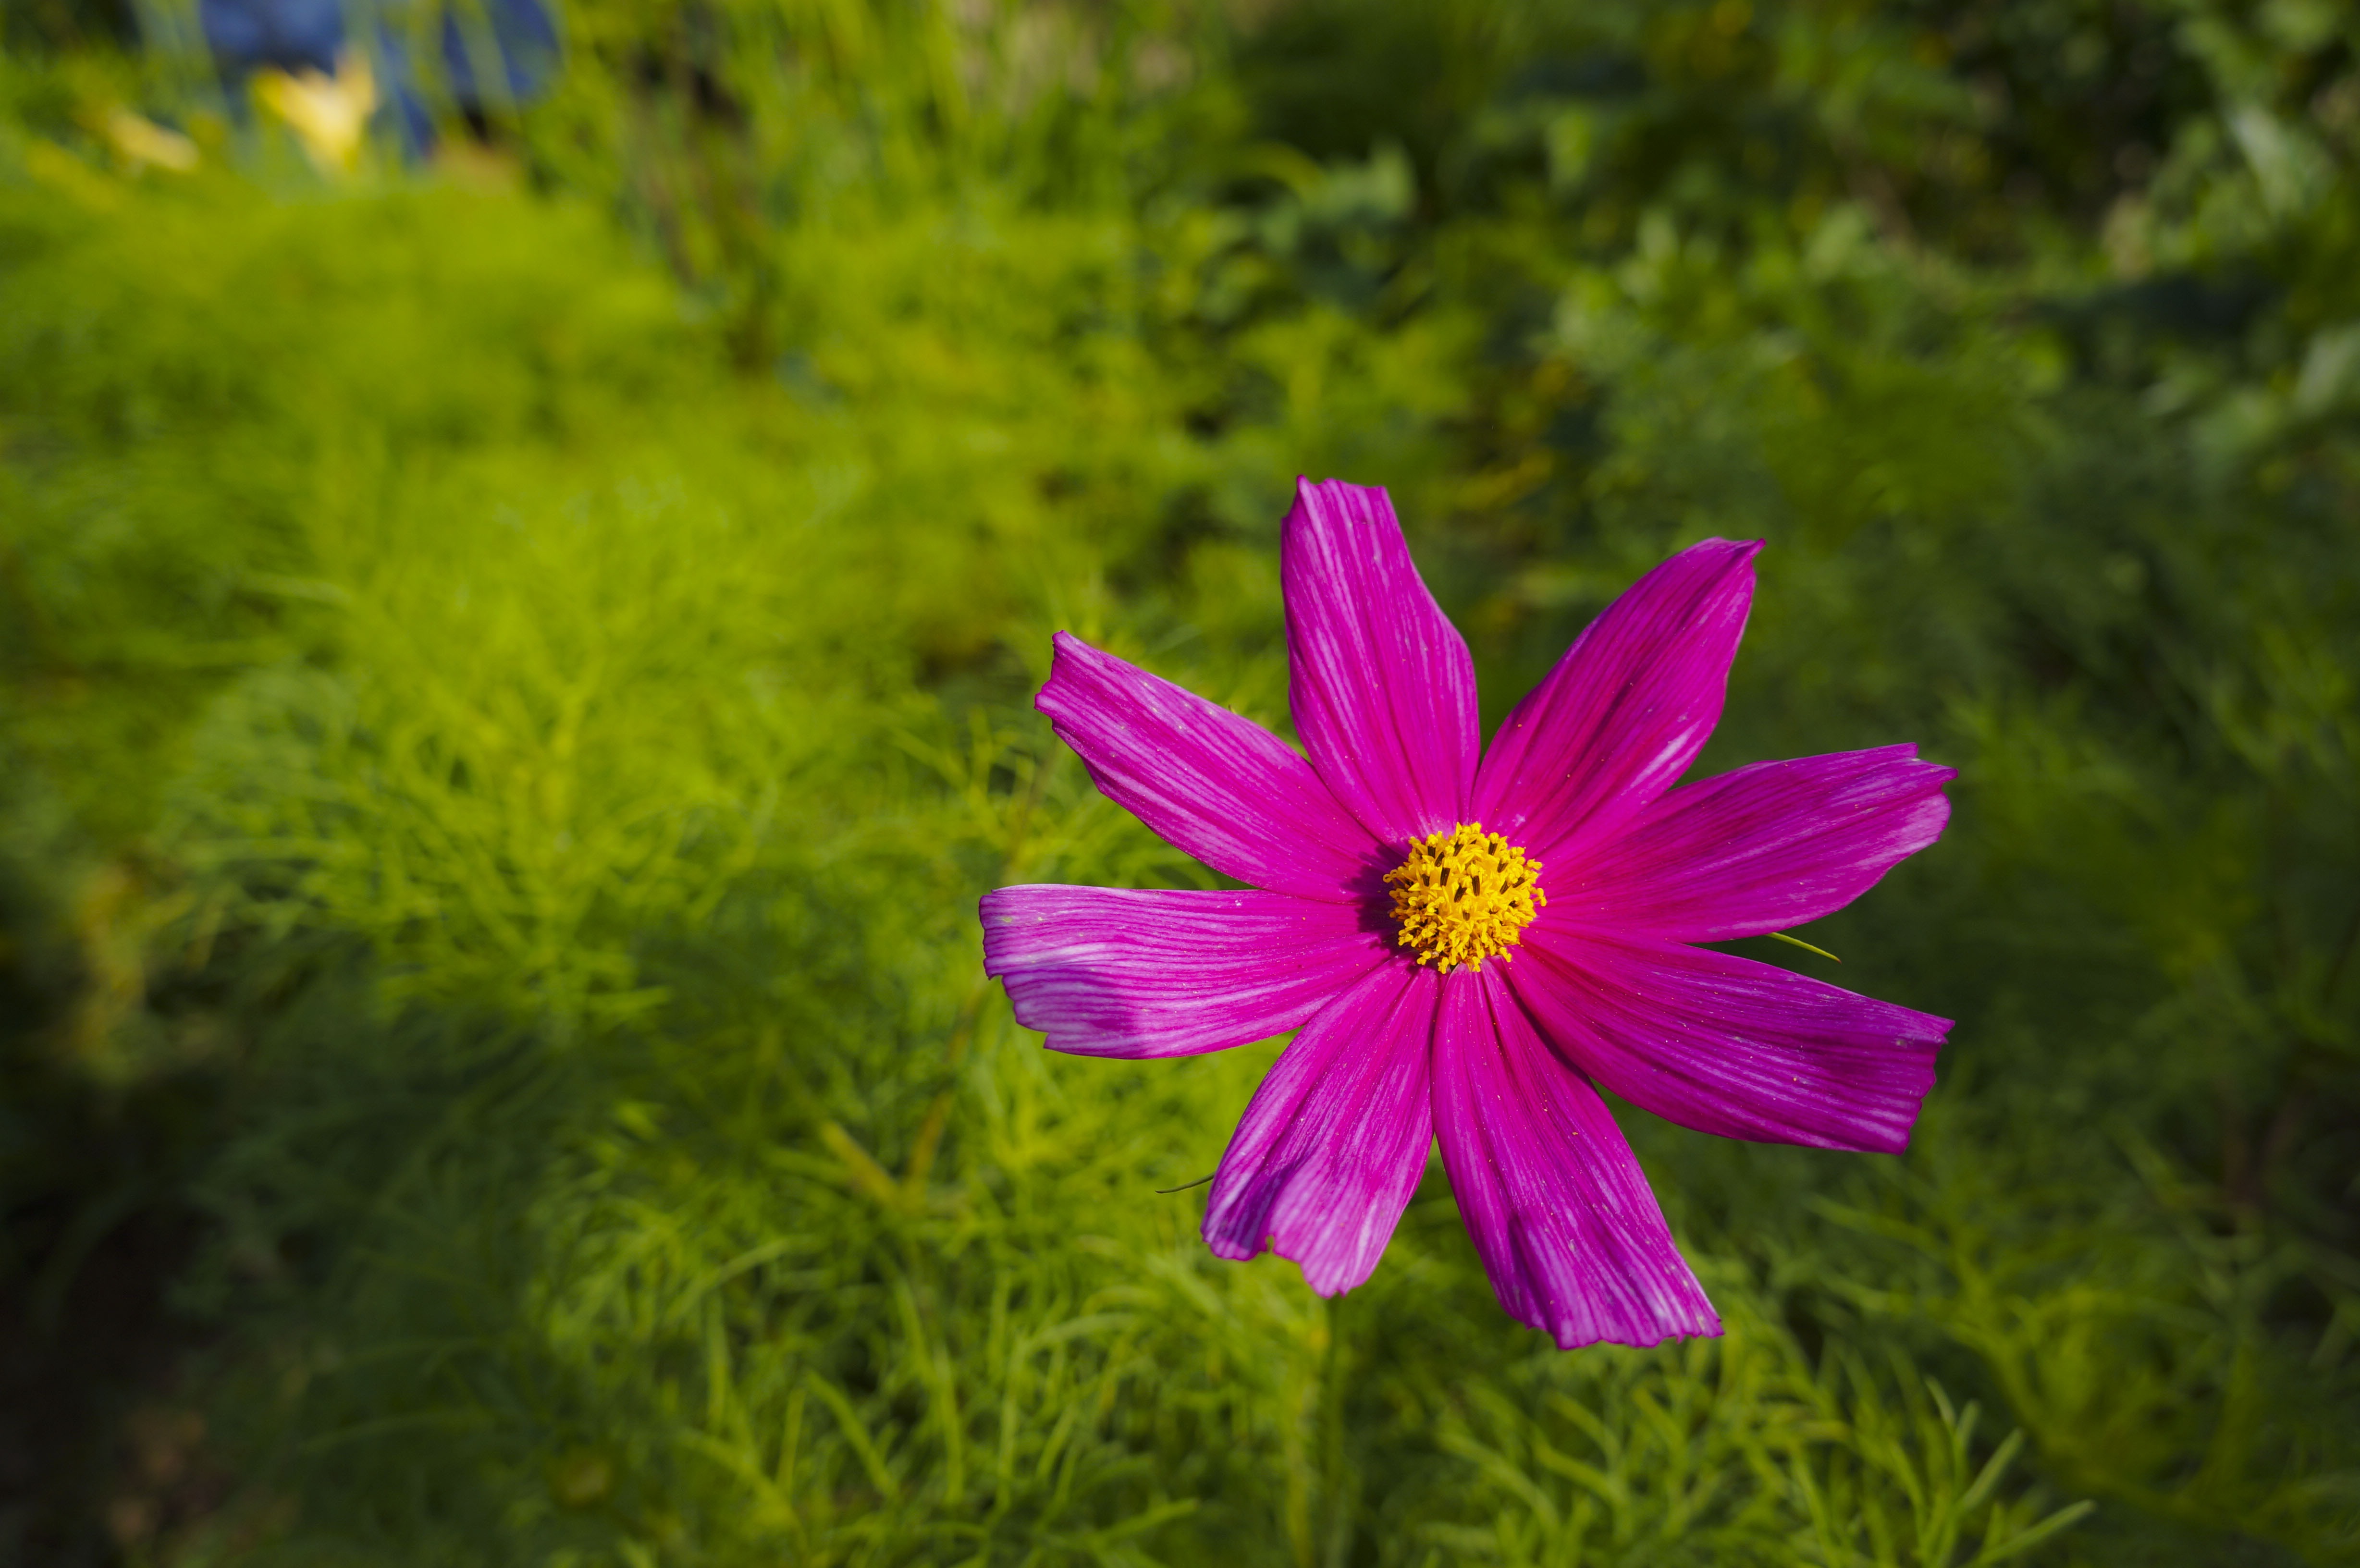
nature, grass, plant, meadow, sunlight, leaf, flower, petal, green, space, botany, garden, flora, plants, wildflower, macro photography, flowering plant, daisy family, land plant, garden cosmos